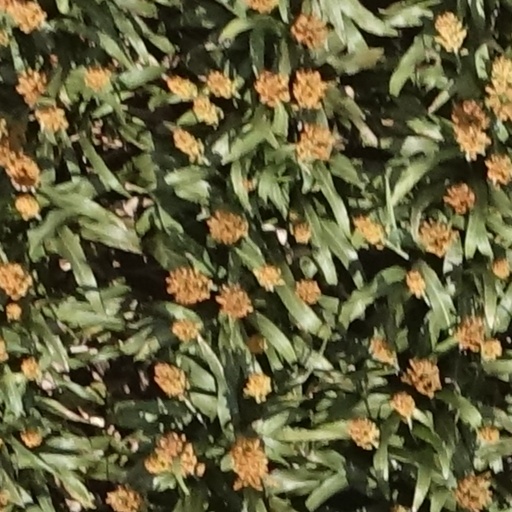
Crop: sorghum